Matty Healy

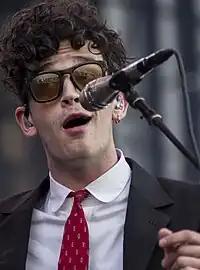
Healy performing in Chile in 2017

The 1975's At Their Very Best world tour in 2022 and 2023, which Healy wrote and directed, included a commentary on contemporary masculinity: "It's about how if you're a single guy and you've spent a year or so alone on the internet, you go mental. The show is about looking at masculinity, looking at being famous. It's about being what's real and what's sincere and not sincere." "The Observer" has described it as "part performance art, part stage play, part Charlie Kaufman movie about a rock star in crisis." Clips from the show went viral on TikTok and other social media platforms, prompting wide media coverage of his onstage actions, dubbing him "a sleazeball" or a "sensitive dirtbag". In "Rolling Stone"'s review of the performance, the magazine stated that Healy delivered "a subversive and surreal take on modern masculinity [that] when viewed in isolation on social media, that all-importance nuance is entirely absent." The performance included him eating a raw steak, depicting masturbation and delivering 20 press-ups in immediate succession. In the US leg of the tour, Healy got a tattoo on stage that read "iM a MaN". Healy has also invited both male and female members of his audience to kiss him during his performance of the song "Robbers" and, on one occasion, sucked a fan's thumb. "The Guardian" said it sparked conversations regarding consent, fantasy and art in 2022, and noted that Healy asked for fans' permission first.